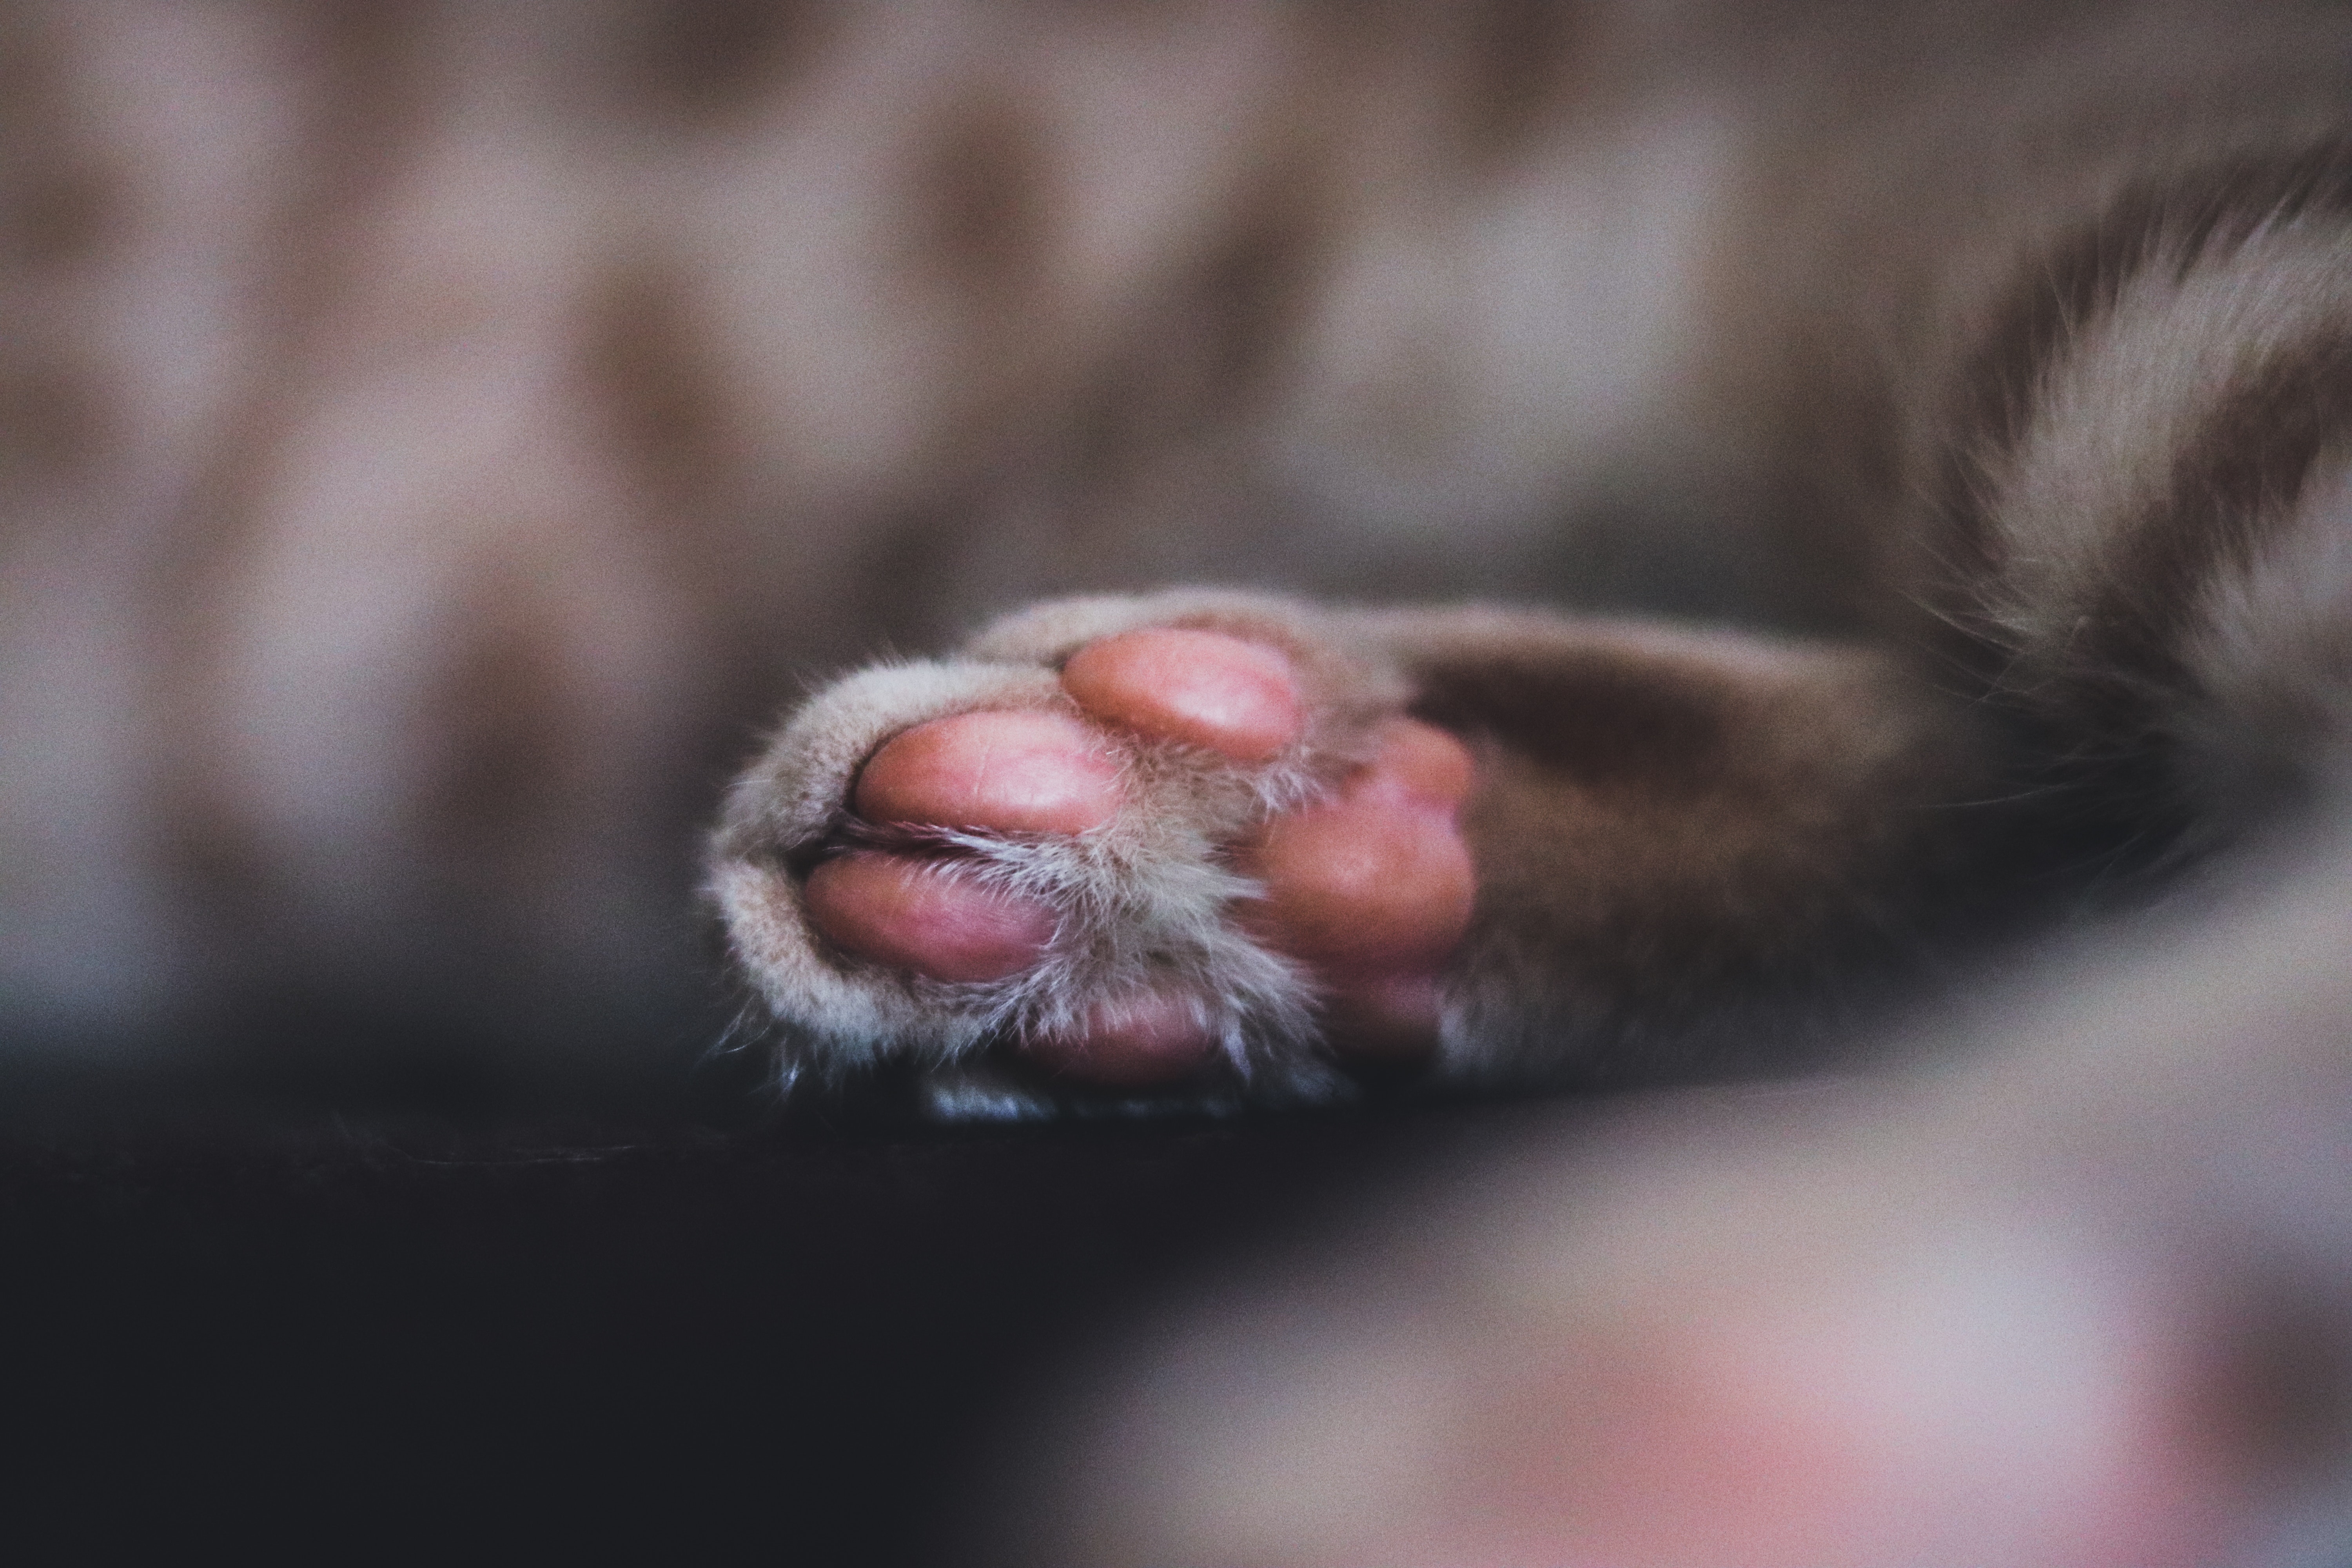
skin, nose, close up, paw, snout, cat, organ, ear, fur, whiskers, macro photography, hand, felidae, polydactyl cat, claw, small to medium sized cats, fawn, baby